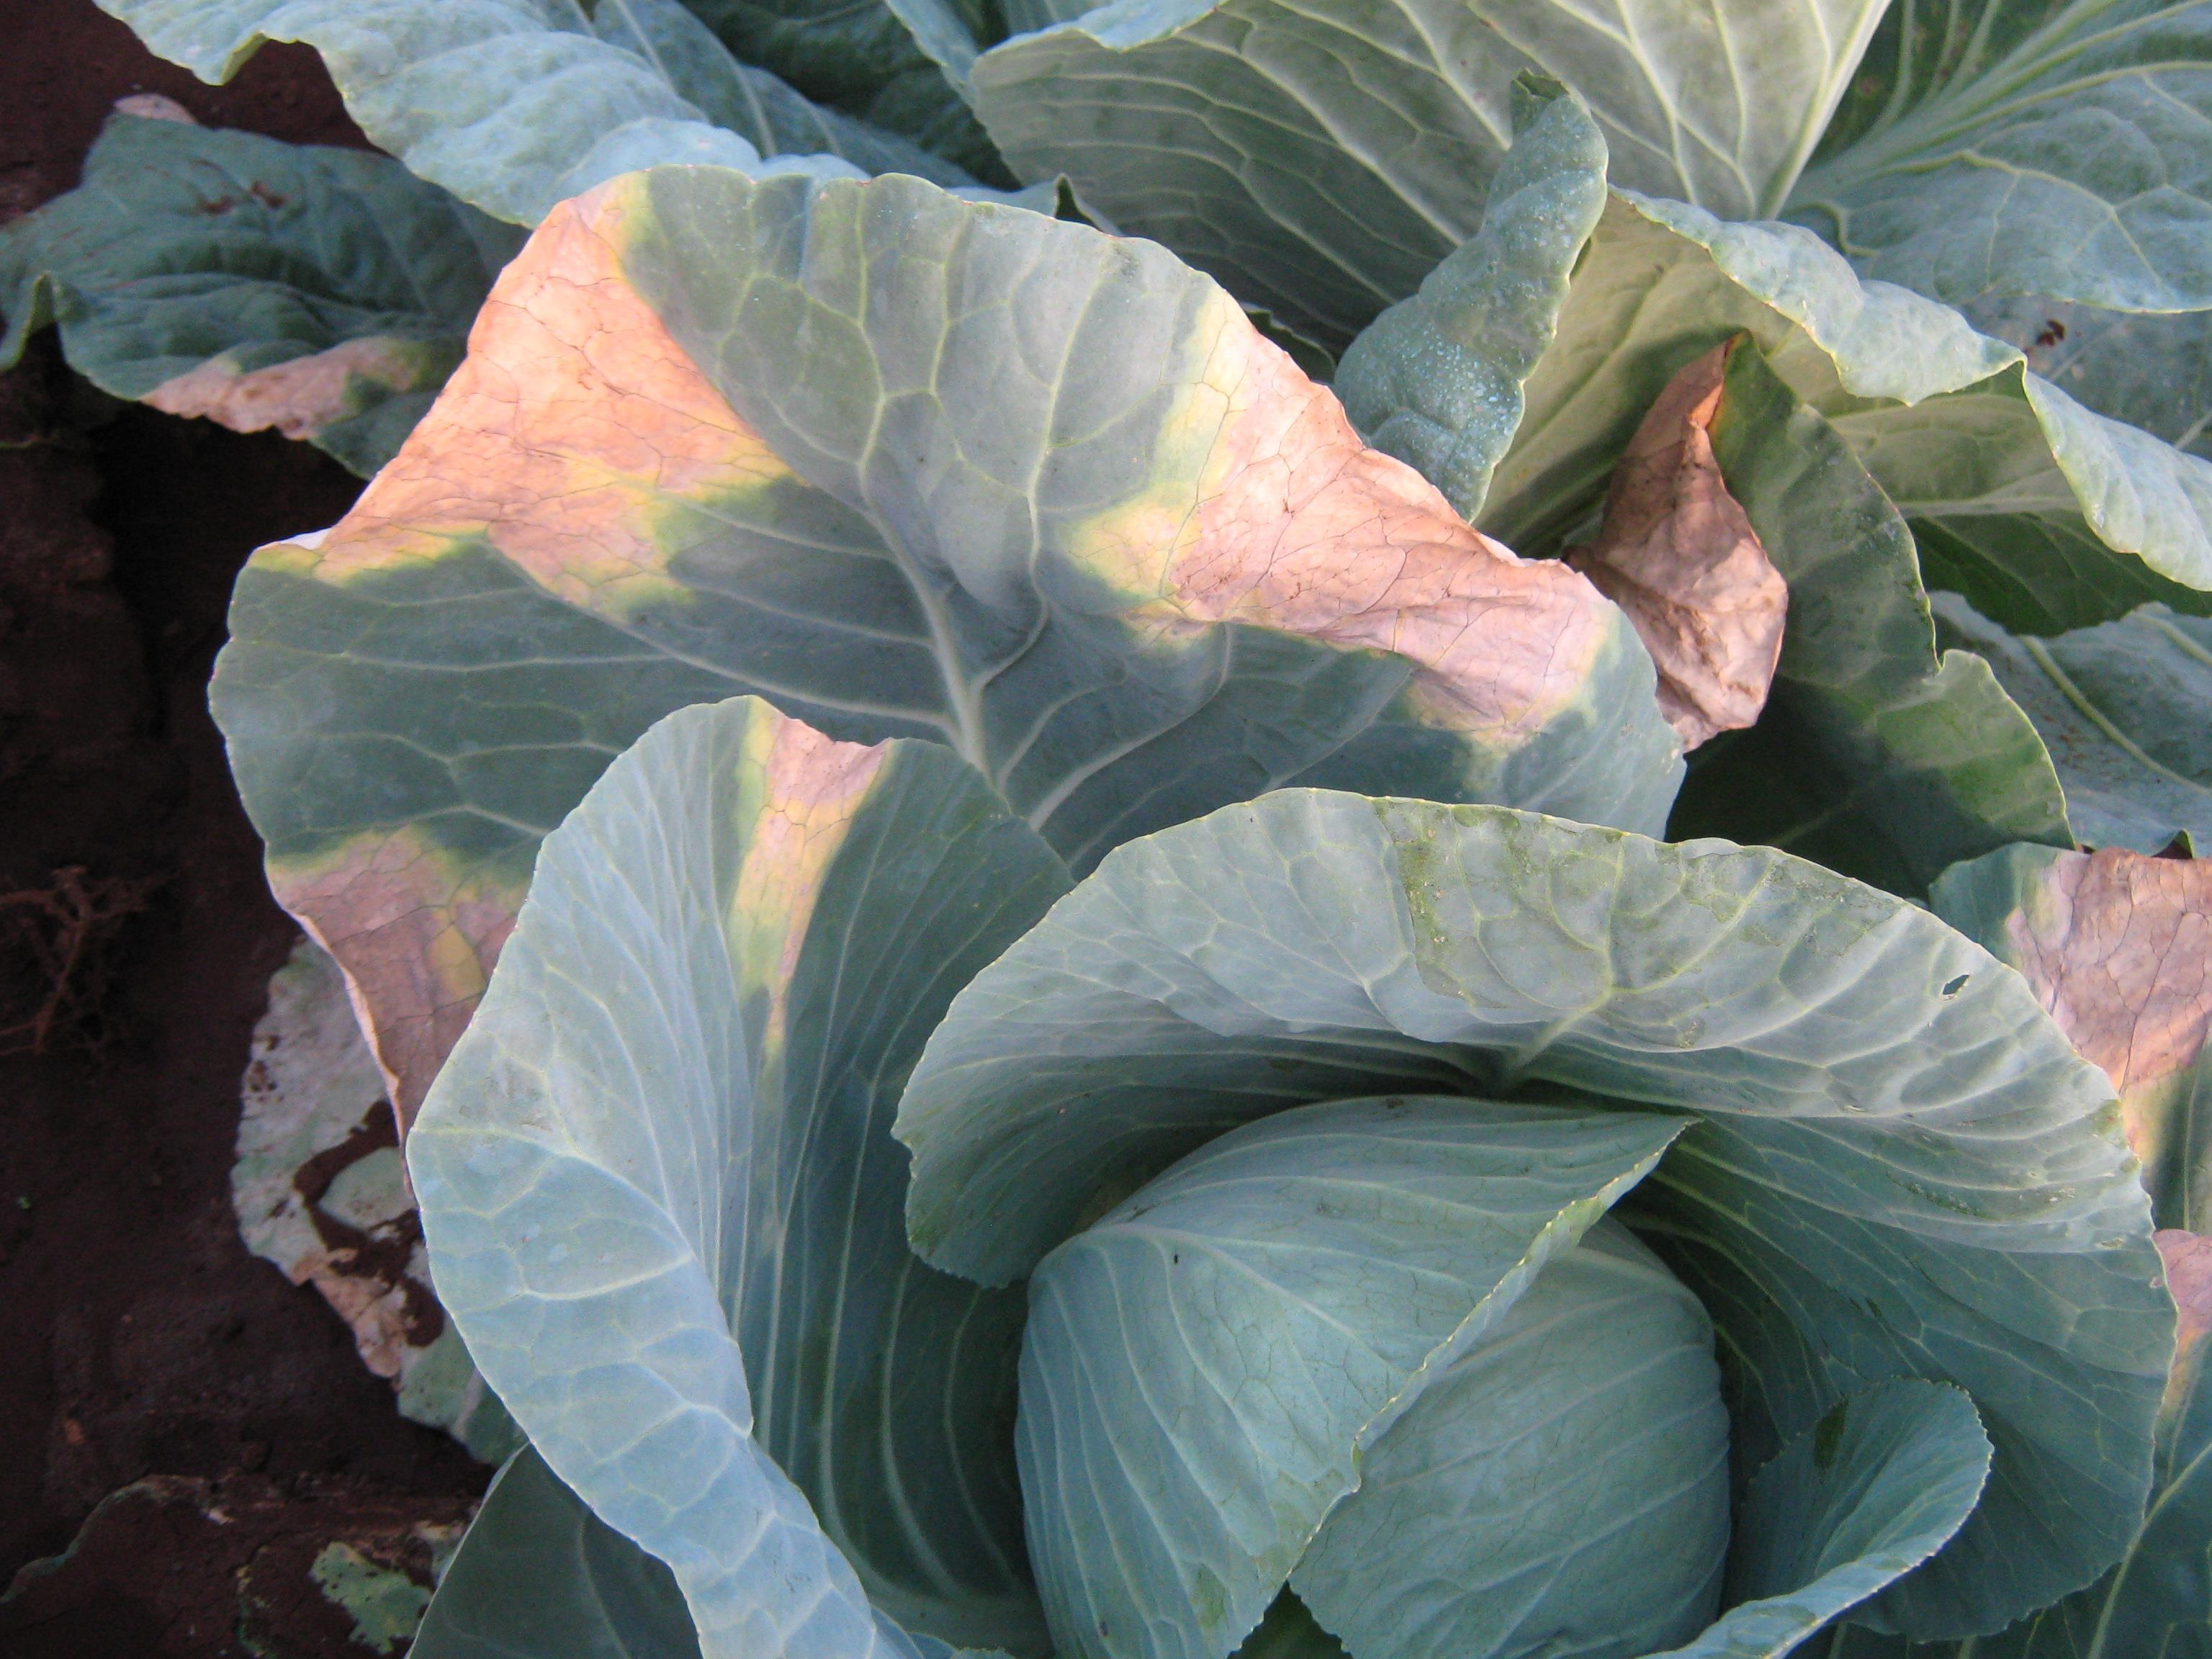
Plant: Cabbage
Disease: cabbage black rot